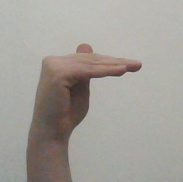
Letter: khaa